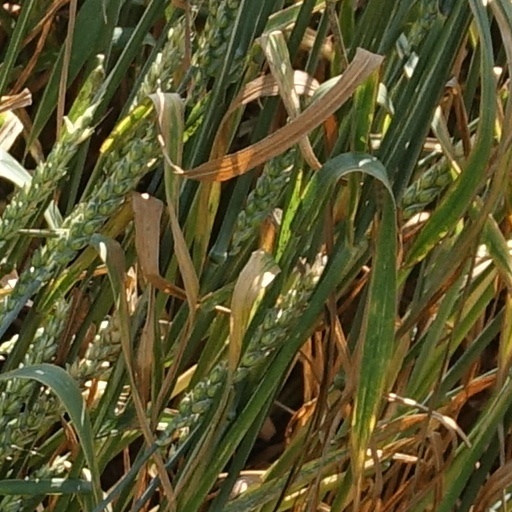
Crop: wheat